Mihi Creek heritage site

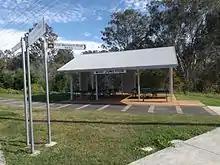
Visitor facilities, 2015

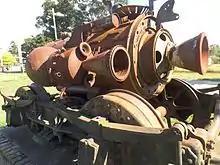
Park sculpture, 2015

The Mihi Creek heritage site is located at North Ipswich in a grassy expanse of broken, undulating land that slopes down to a bend in the Bremer River. Identifiable remains of coke manufacturing are concentrated in the area north of Mihi Creek in Lot 5 on AP3320. The remnants of the railway are located on both sides of Mihi Creek but particularly evident in Lot 34 on SL4200 and Lot 1 on RP146565.